Indian women at the Olympics

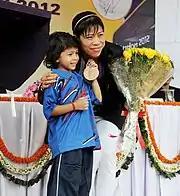
Olympics bronze medalist Mary Kom with young sportsperson

At the 2016 Rio Olympics, P. V. Sindhu became the first ever Indian woman to win a silver medal at the Olympics. She reached the Women's singles badminton final, which she lost to Carolina Marín of Spain on 19 August 2016. She also became the youngest Indian to win an Olympic medal. At the same Olympics, Sakshi Malik became the first Indian woman to win a medal in Wrestling. She won the bronze medal in Women's 58 kg freestyle wrestling. This was the first Olympics for India where all the medallists (2) were women.